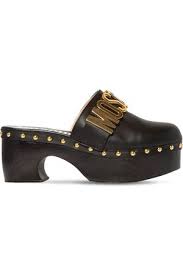
Label: Clog